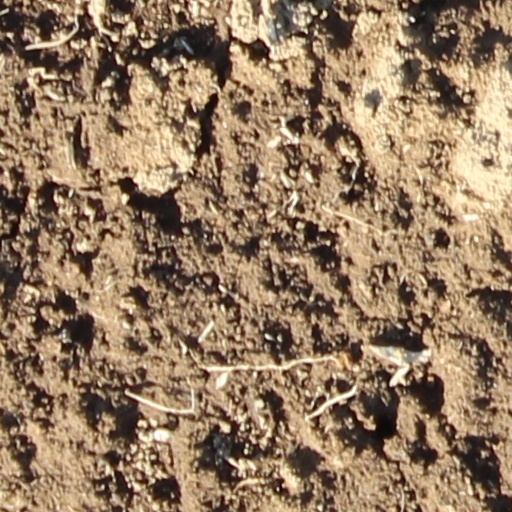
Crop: wheat